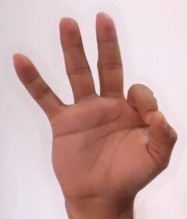
ASL sign: 9